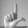
ASL letter: L